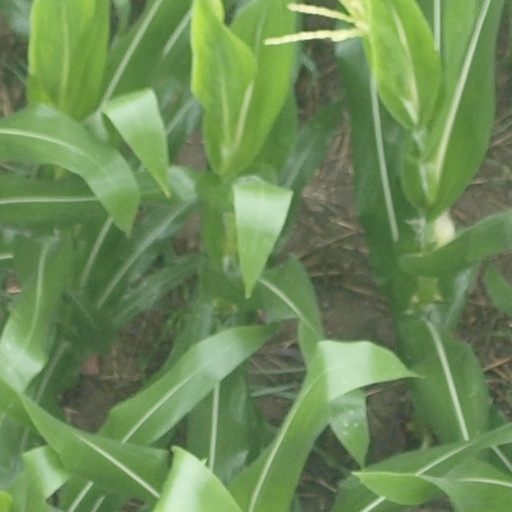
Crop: maize; corn